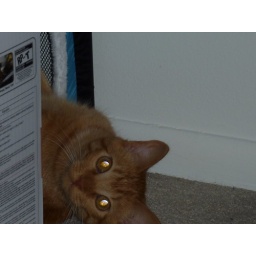
Hanging out in the other kitty house